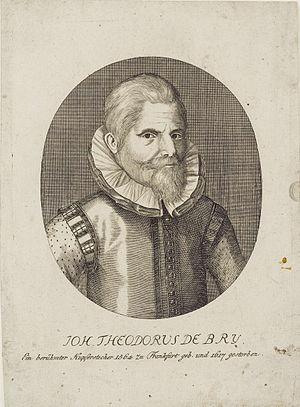
Jean Théodore de Bry, né en 1561 à Strasbourg et mort le 31 janvier 1623 à Francfort-sur-le-Main, est un graveur sur cuivre et éditeur allemand.